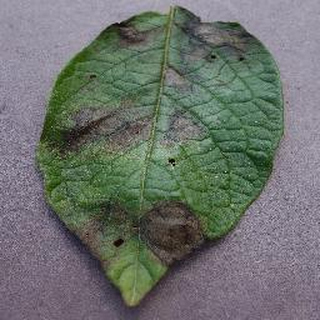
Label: potato_late_blight